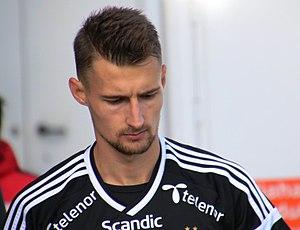
Elbasan Rashani, dit Elba Rashani, né le 9 mai 1993 à Hillerstorp en Suède, est un footballeur international kosovar, qui évolue au poste d'attaquant.